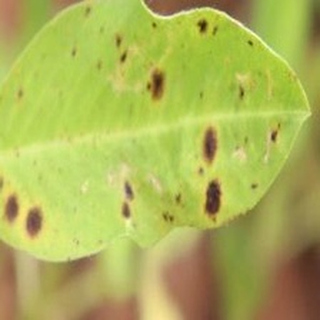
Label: groundnut_late_leaf_spot